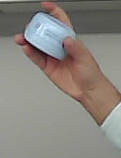
Product: nivea_baby